Chatswood, New South Wales

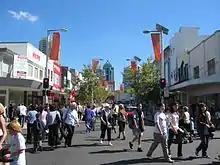

Chatswood railway station is served by the North Shore railway line on the Sydney Trains network. Southbound rail services run to Central before continuing to the western suburbs. Northbound rail services run to Hornsby and some peak hour services run to Gosford and Wyong. Before the conversion of the Epping to Chatswood railway line (opened in 2009) to part of the metro network, Chatswood station served as a junction between that line and the North Shore railway line.